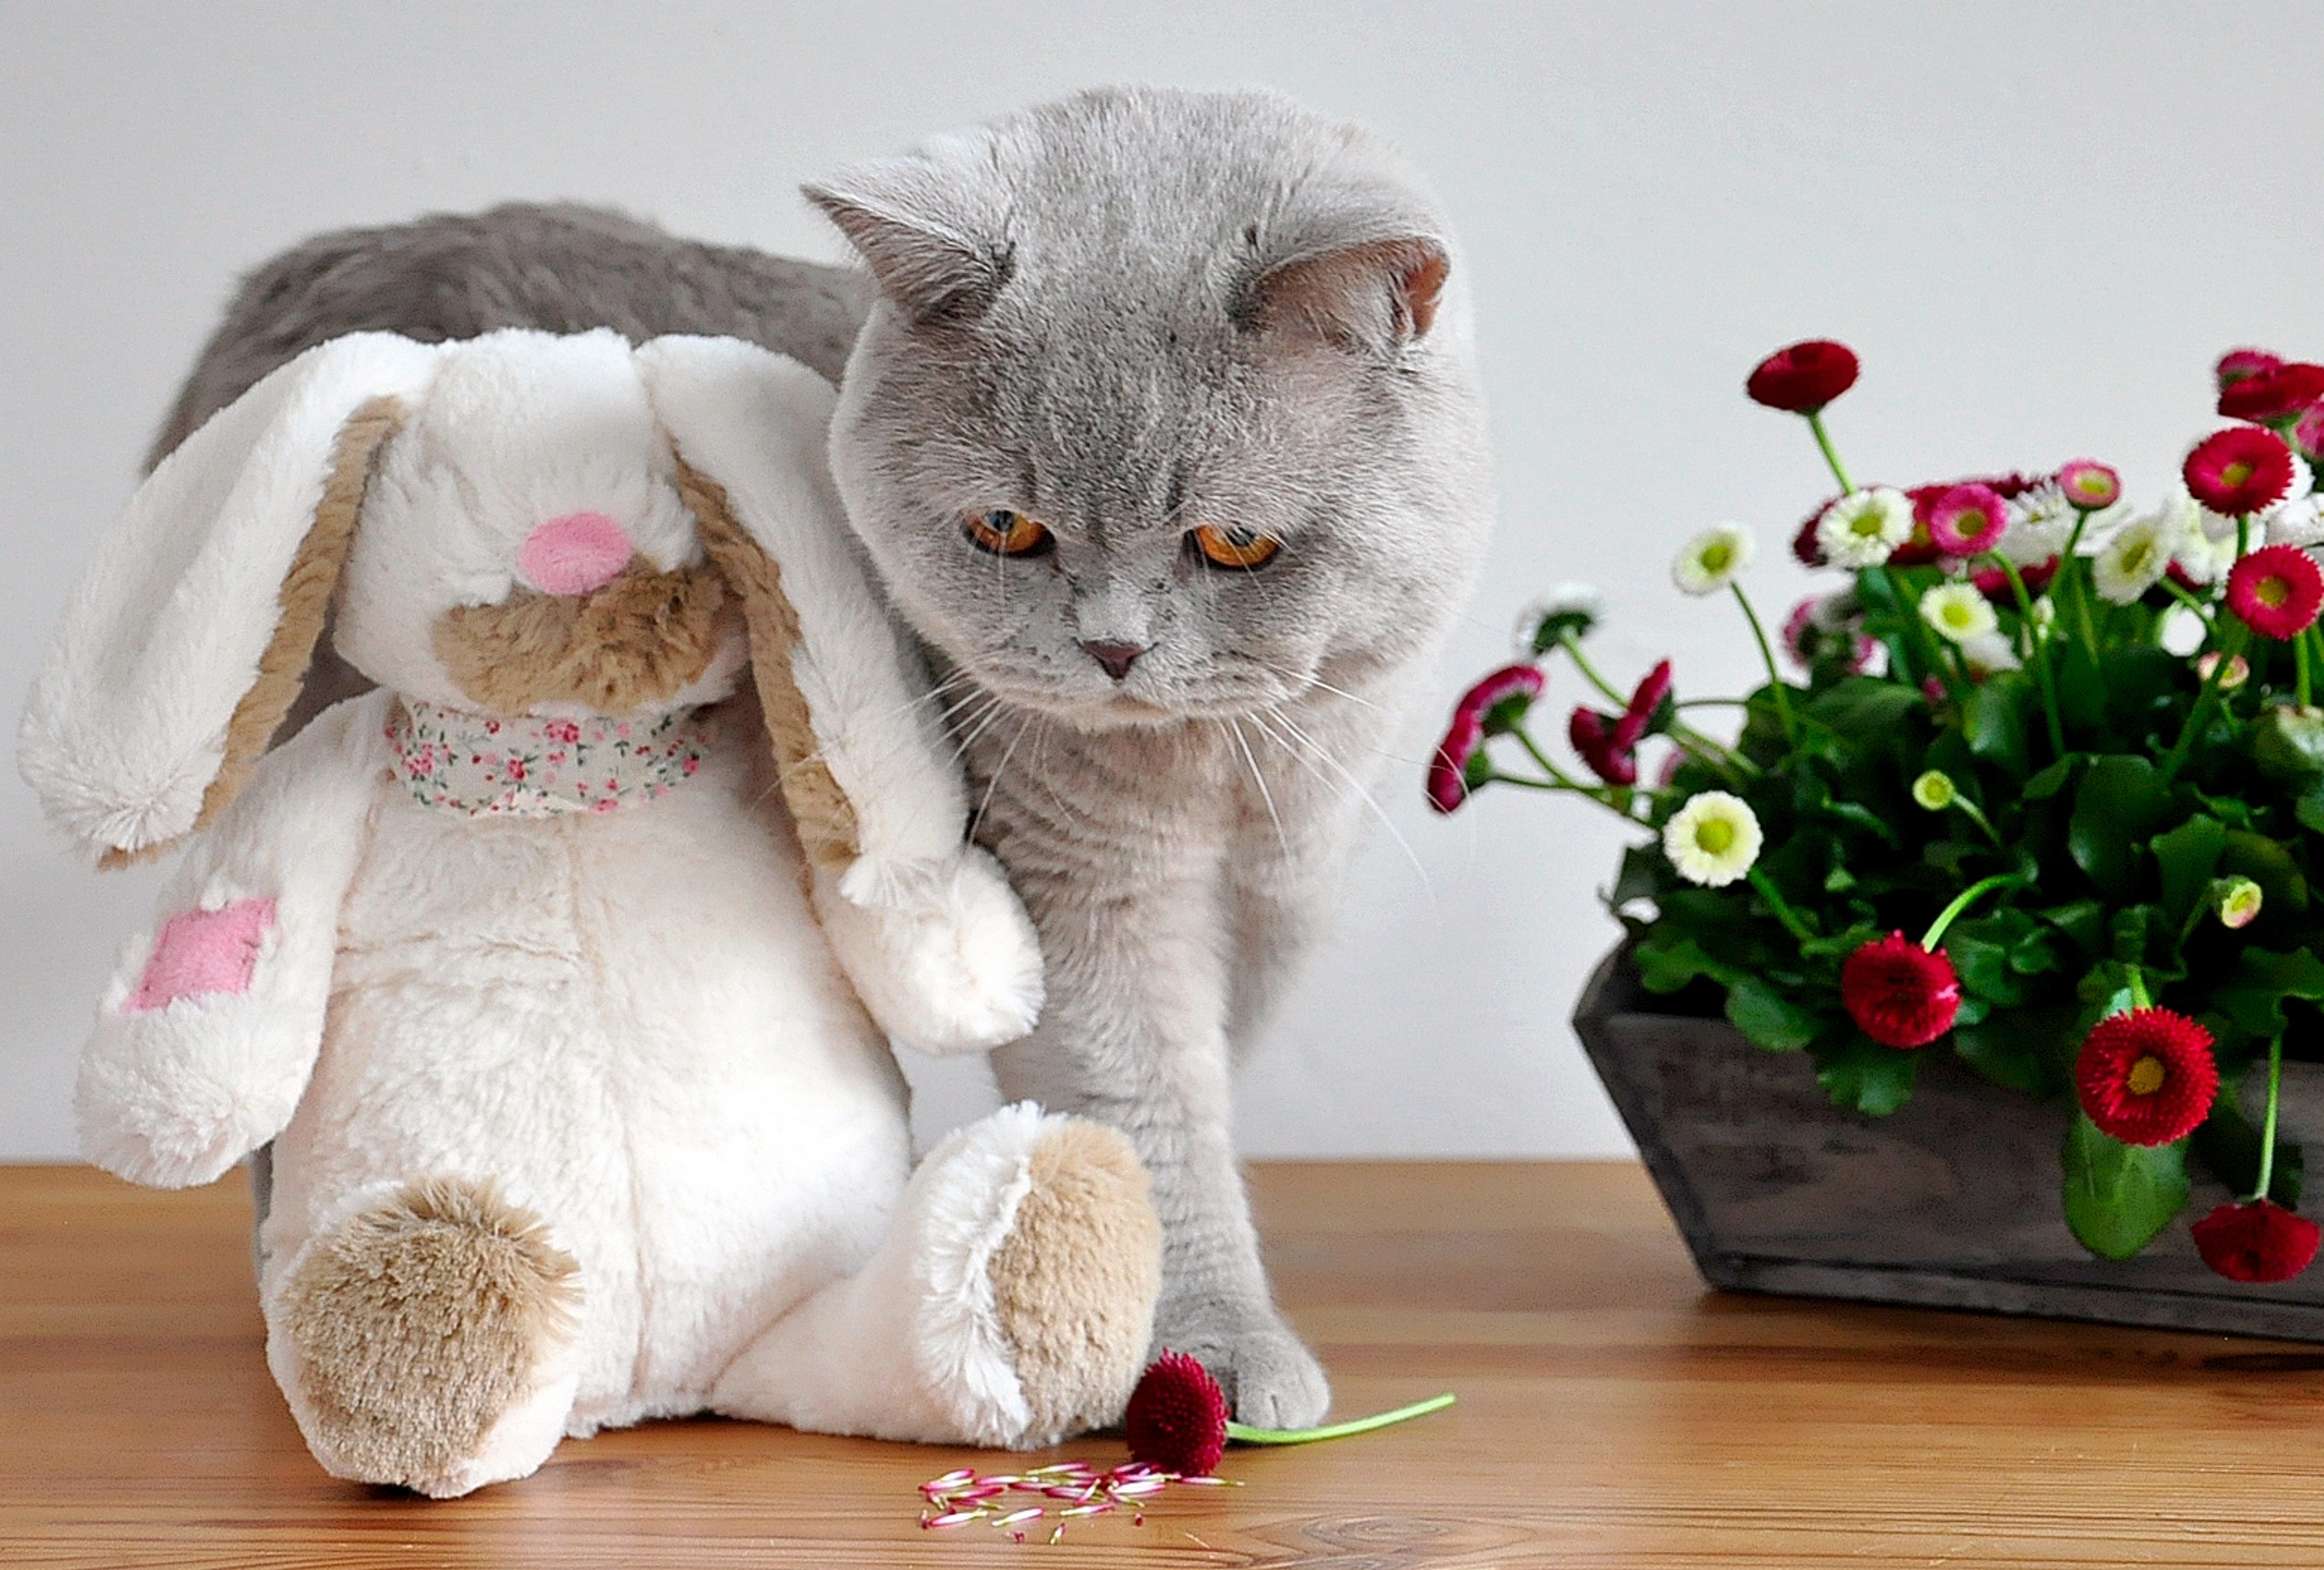
flower, cute, pet, kitten, cat, mammal, flowers, grey, lilac, easter, easter bunny, british shorthair, stuffed toy, bellis, easter cat, leonardo, so dear, small to medium sized cats, cat like mammal